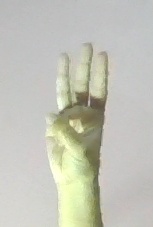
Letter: thaa